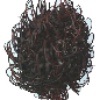
Label: Rambutan 1